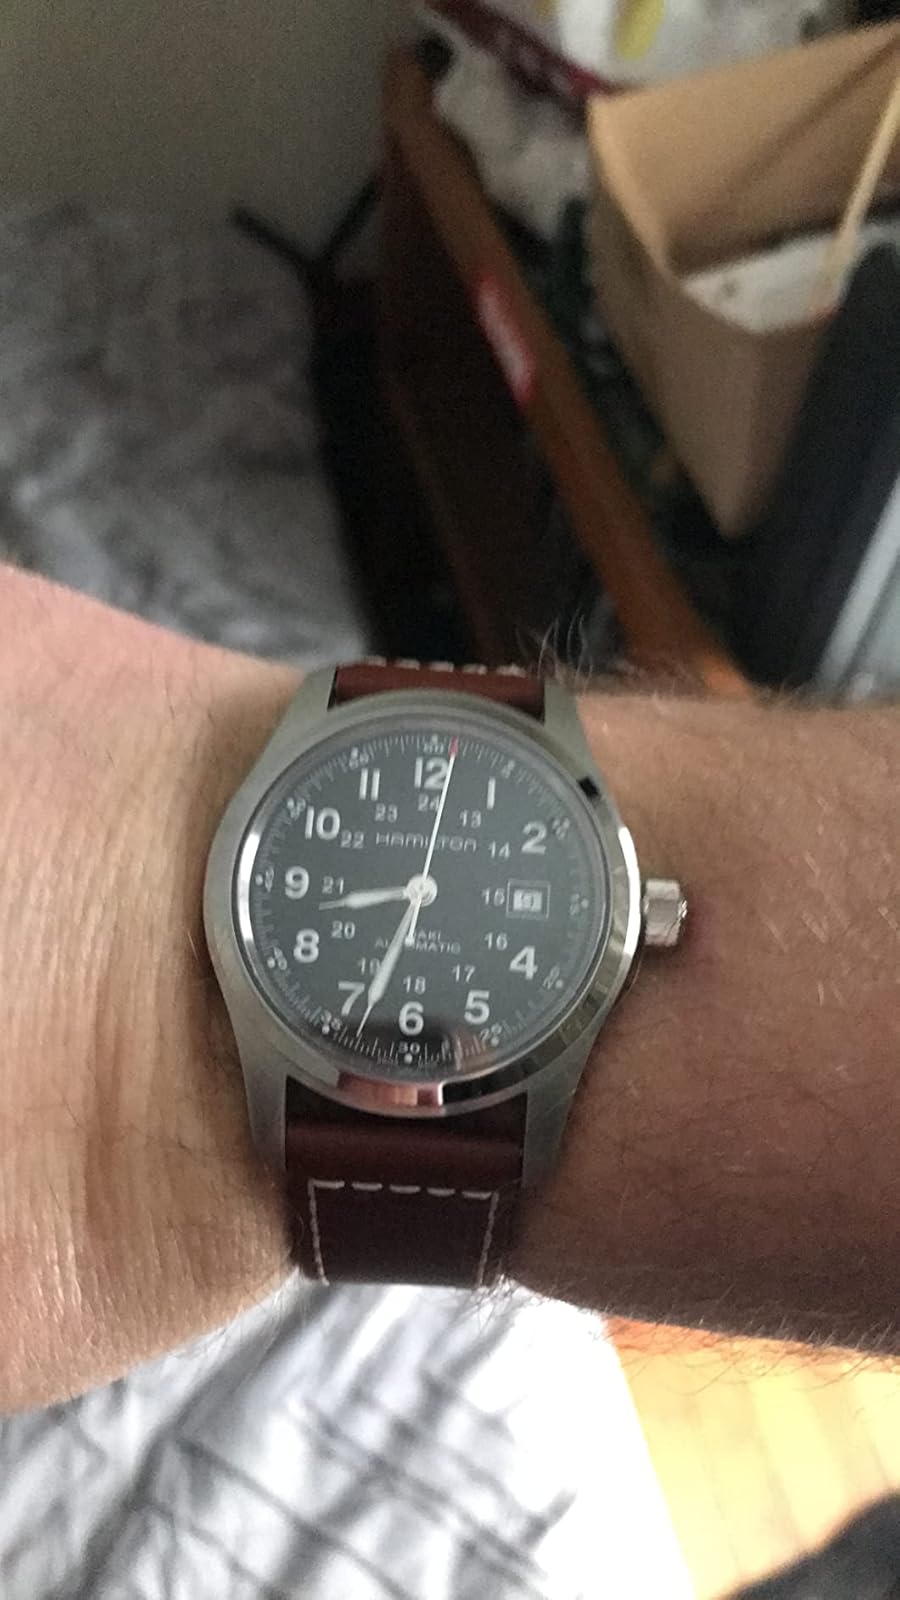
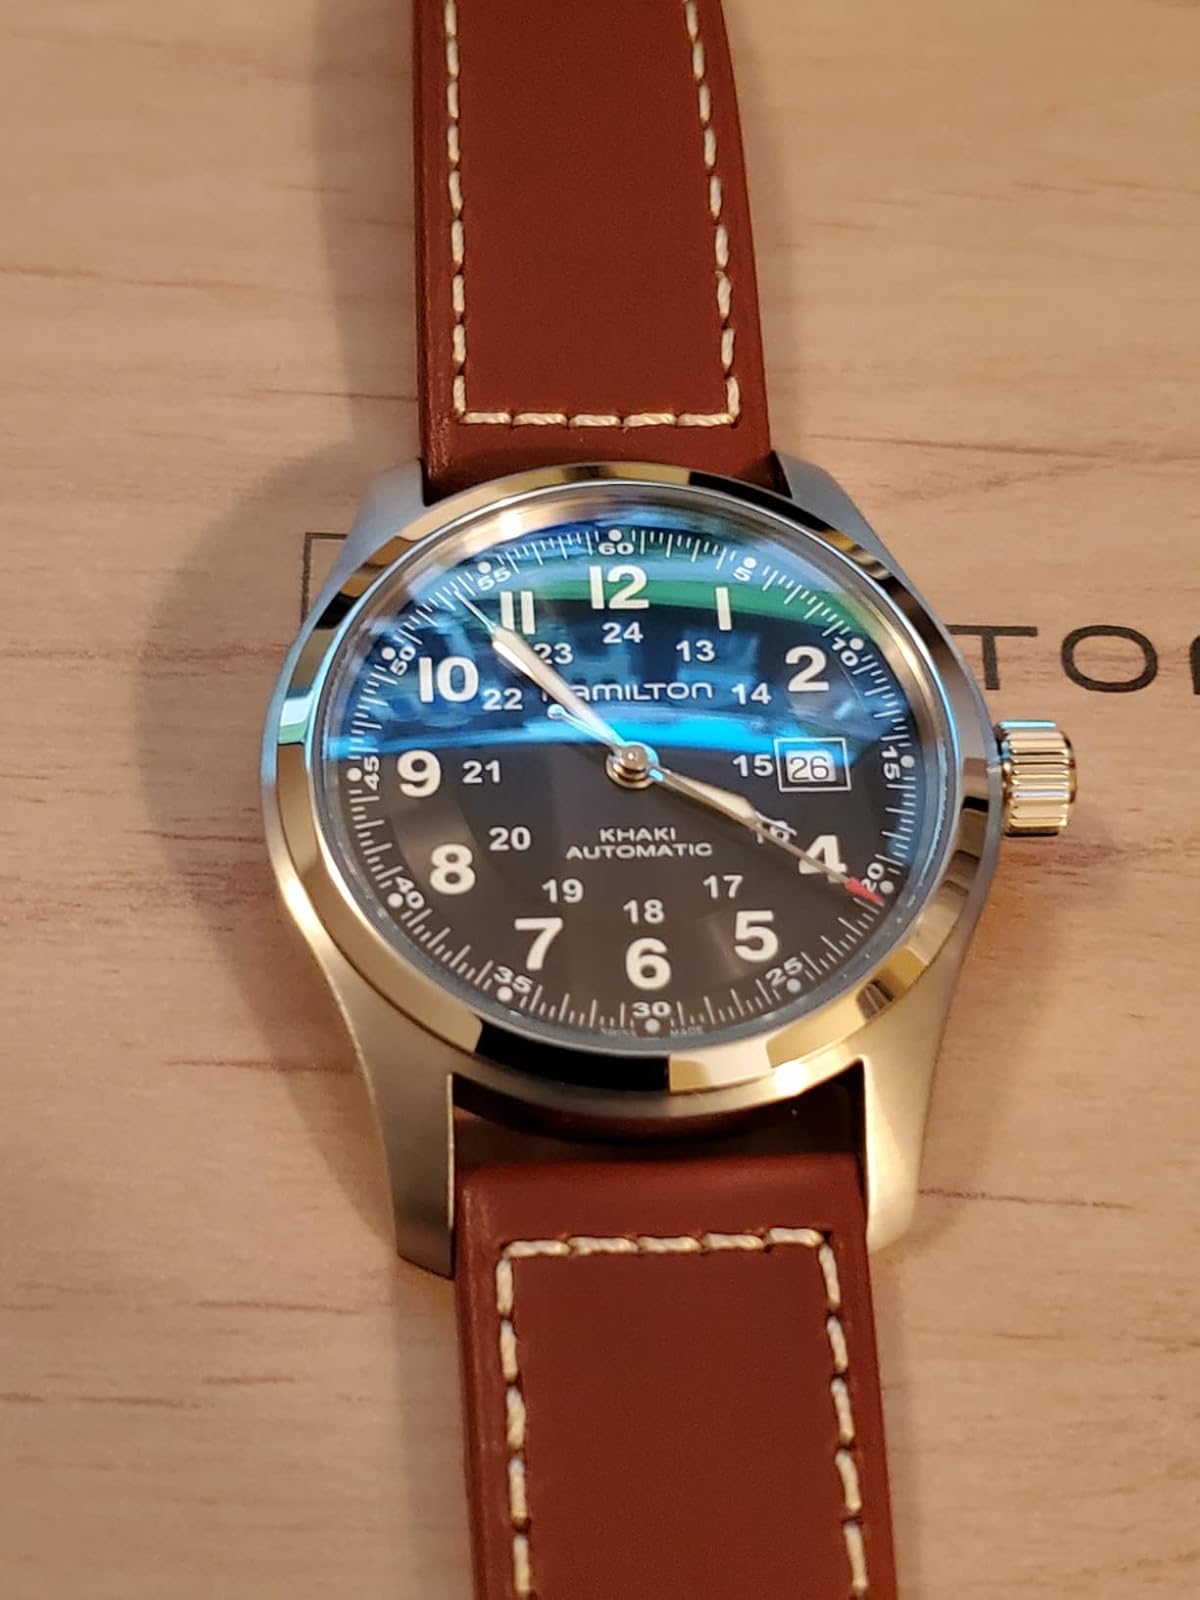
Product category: accessories_watch
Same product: yes